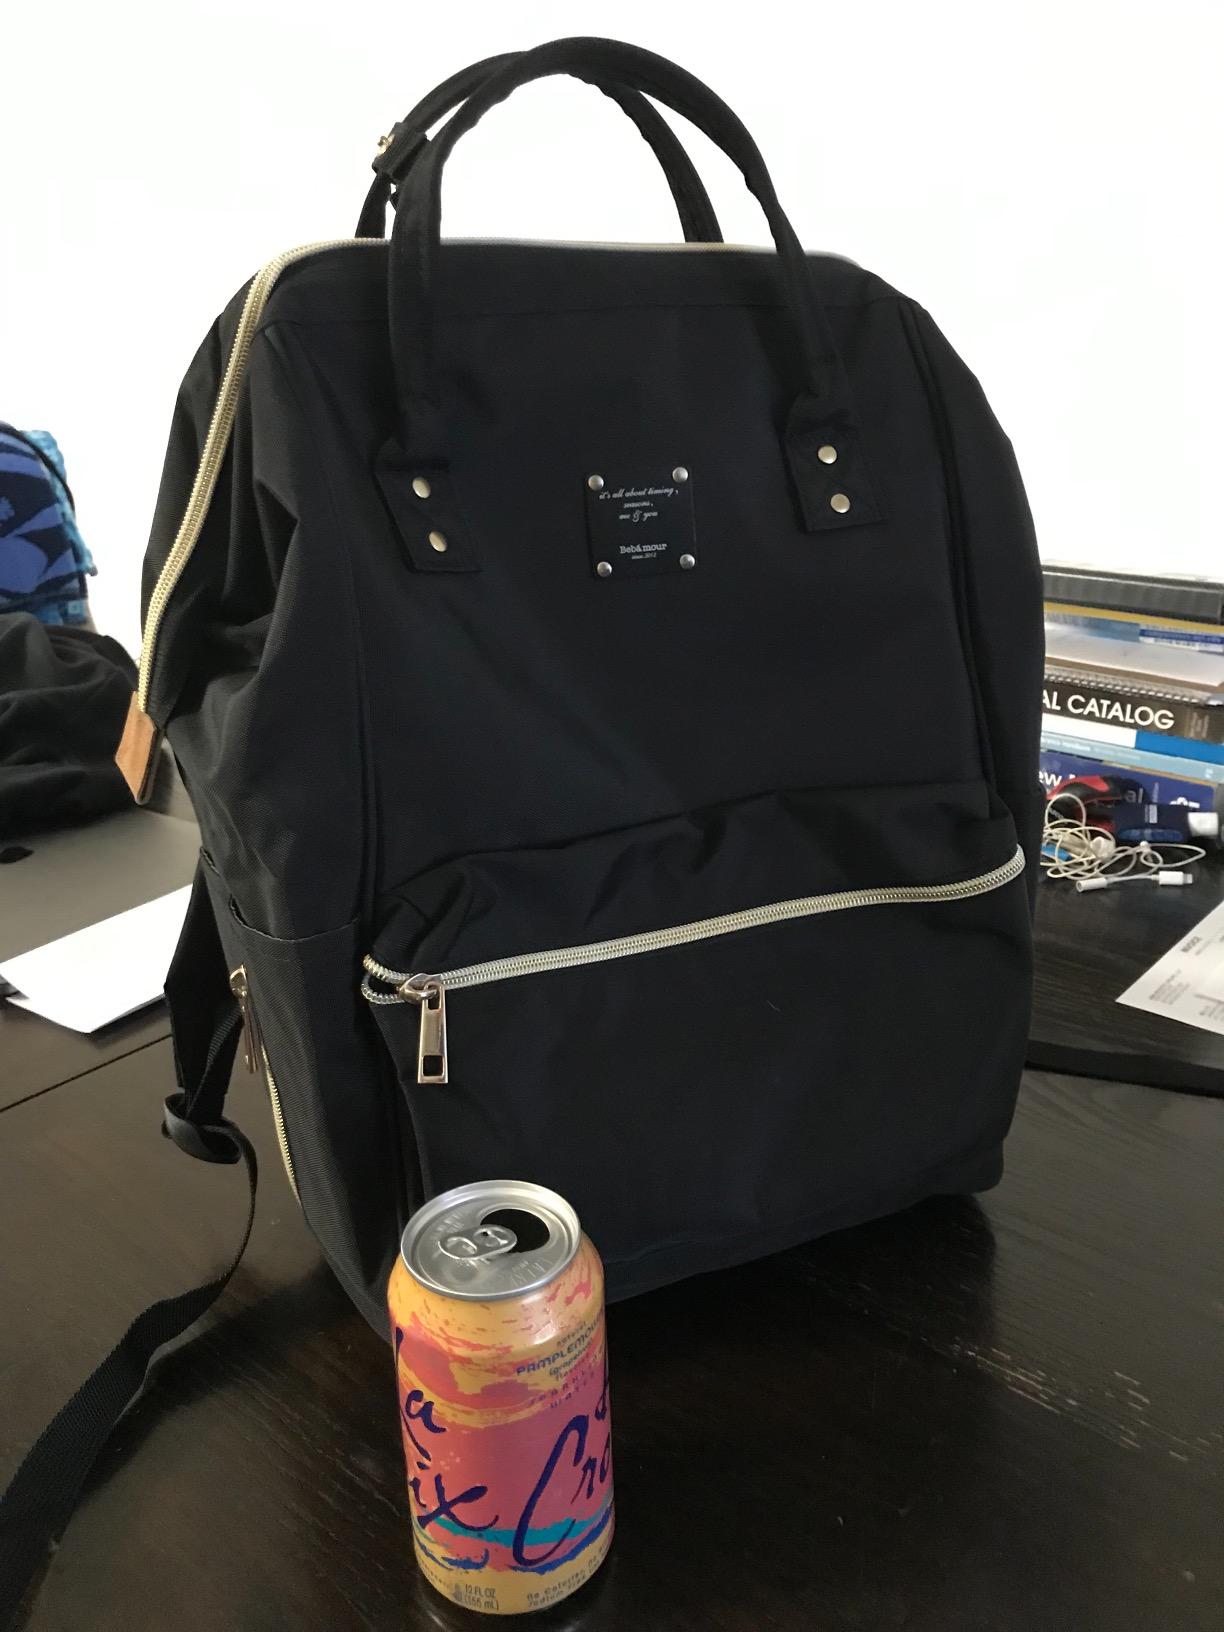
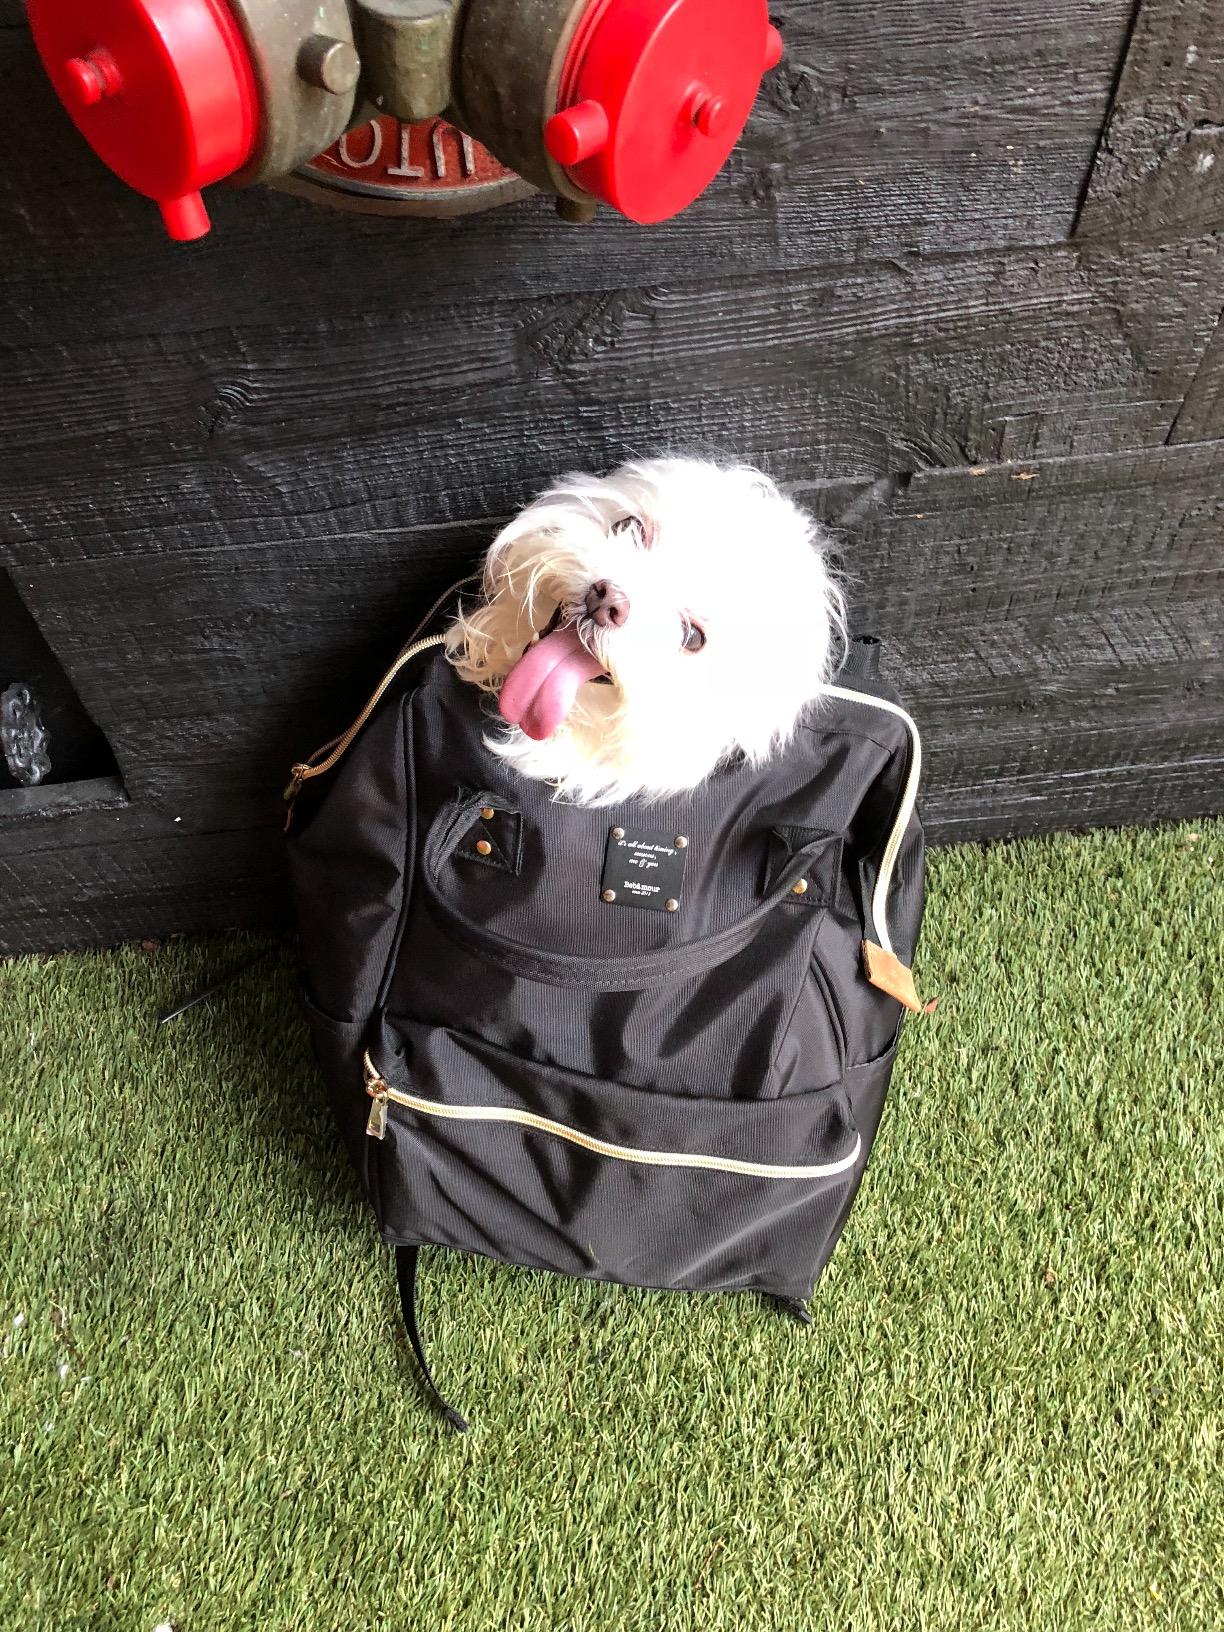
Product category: bag
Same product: yes